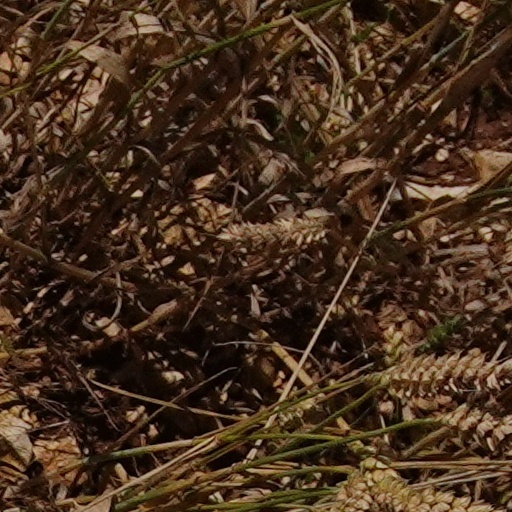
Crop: wheat